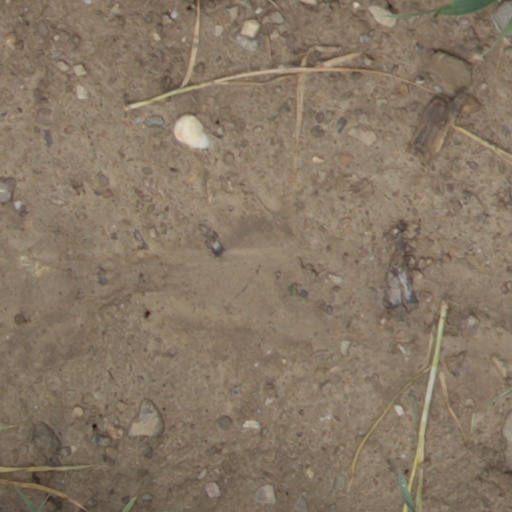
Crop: wheat